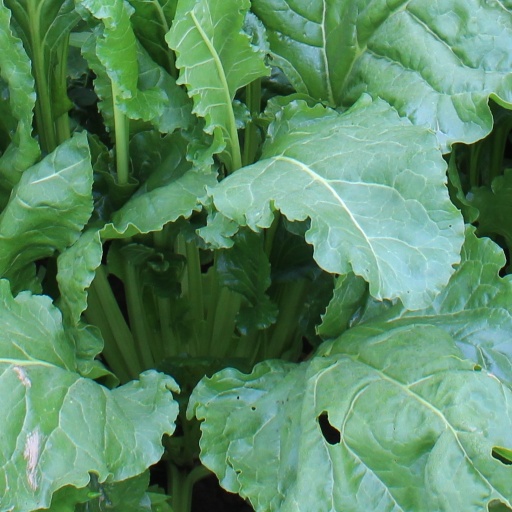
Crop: sugar beet